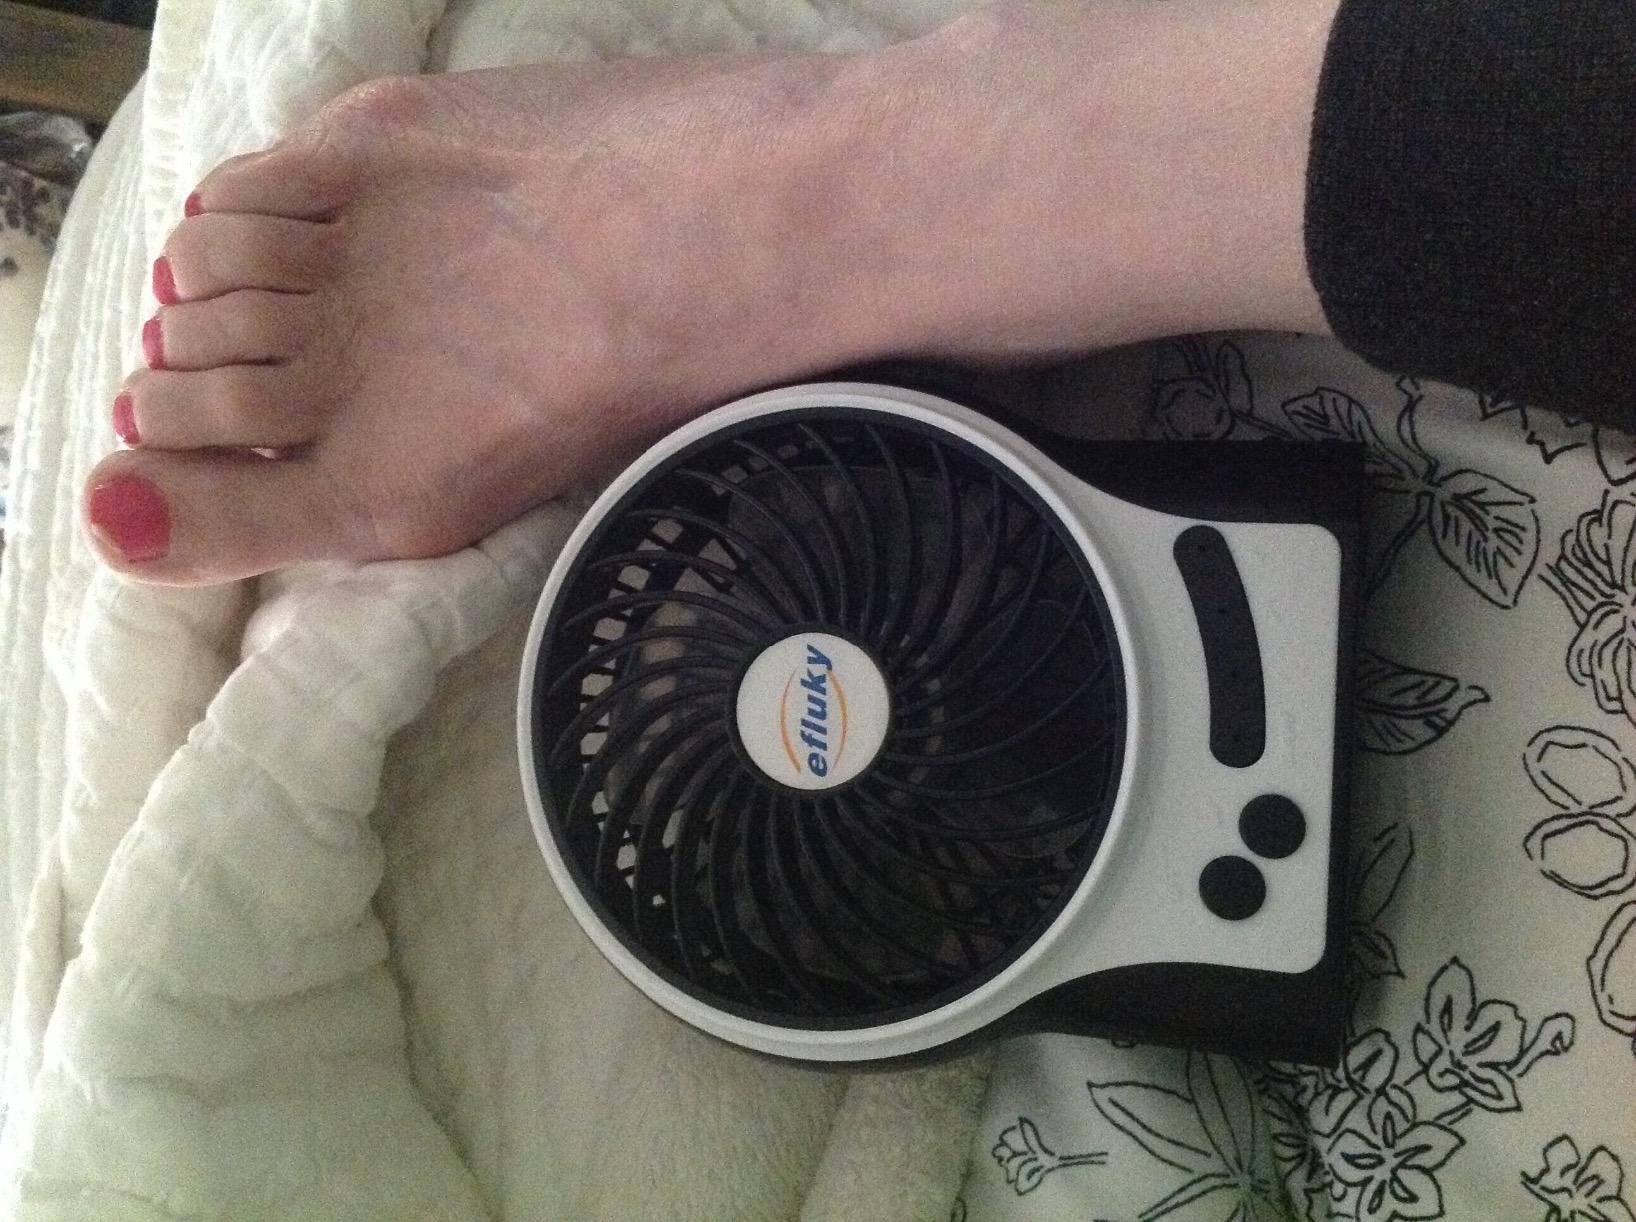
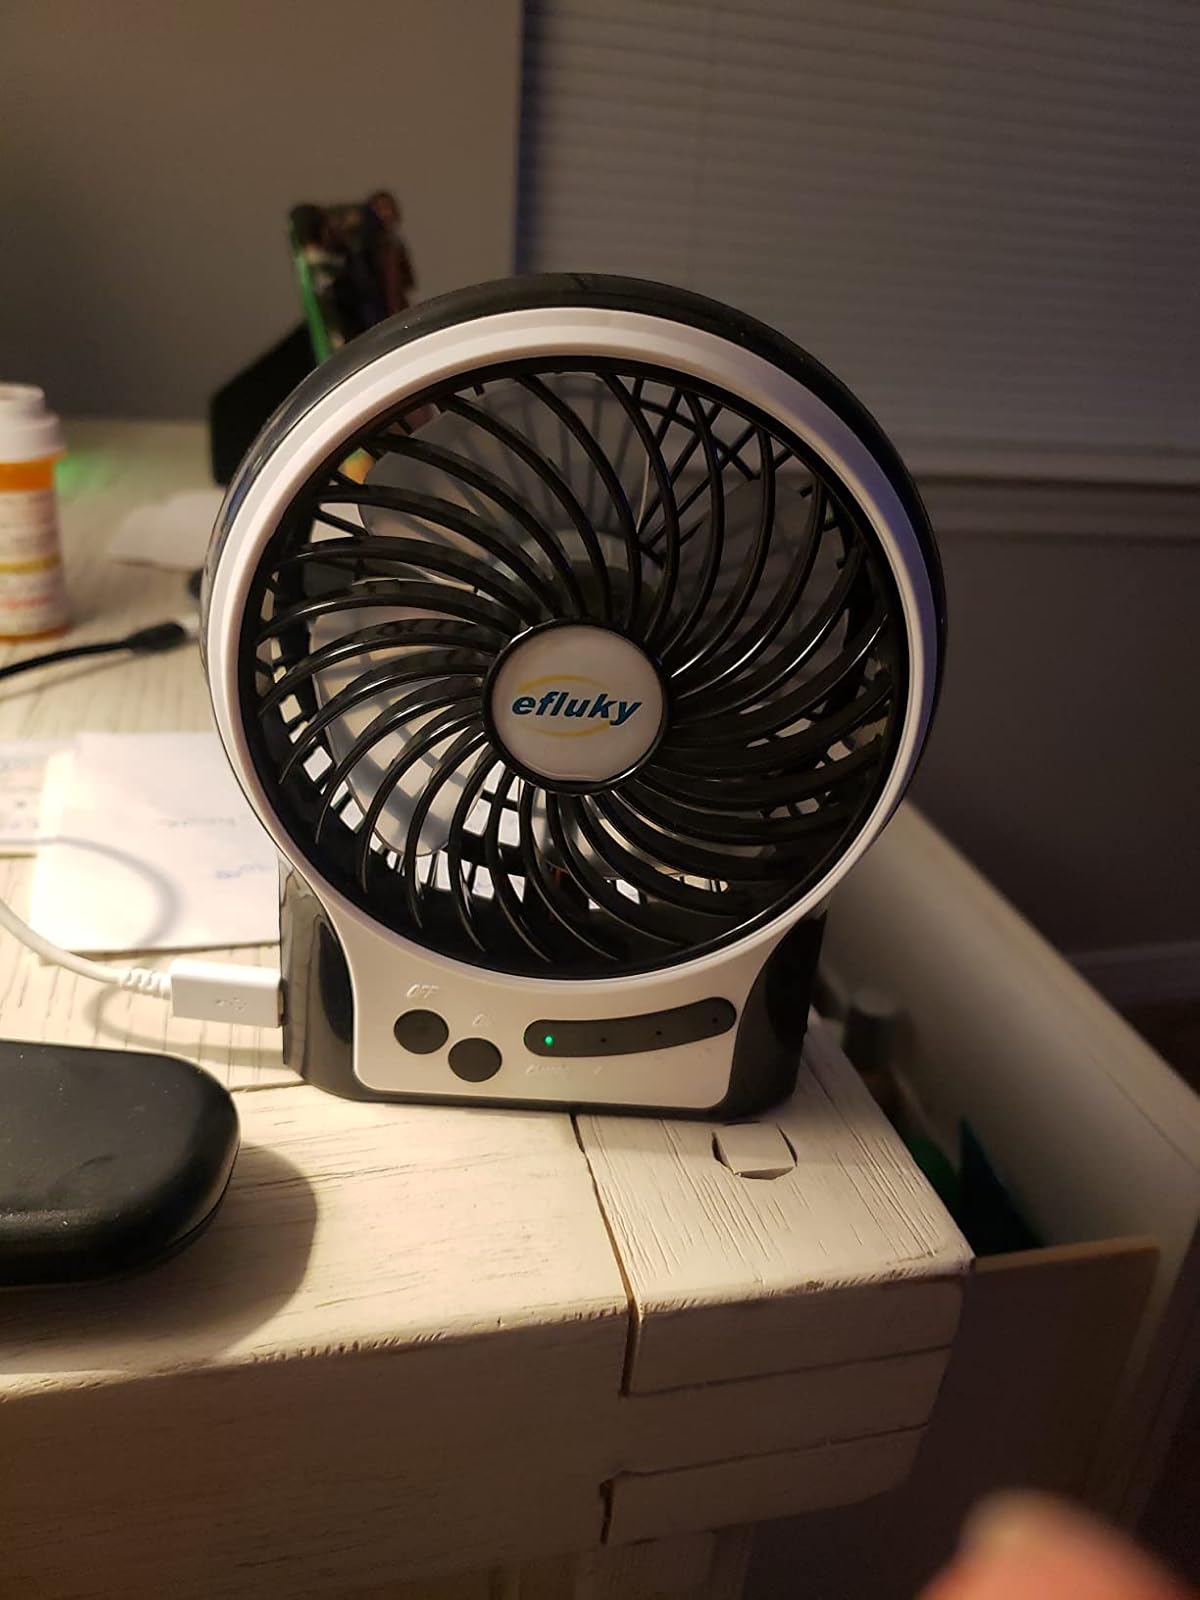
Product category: fan
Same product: yes